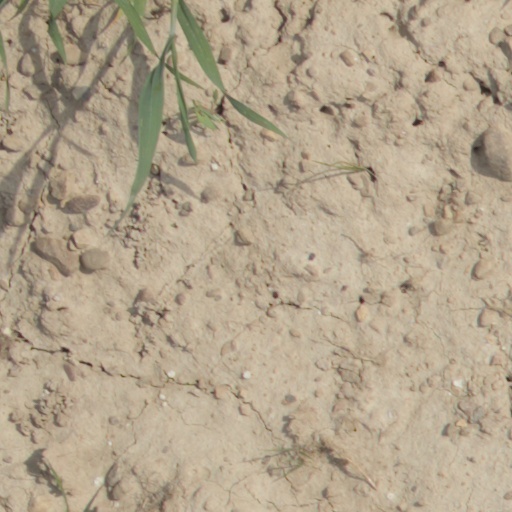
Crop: wheat